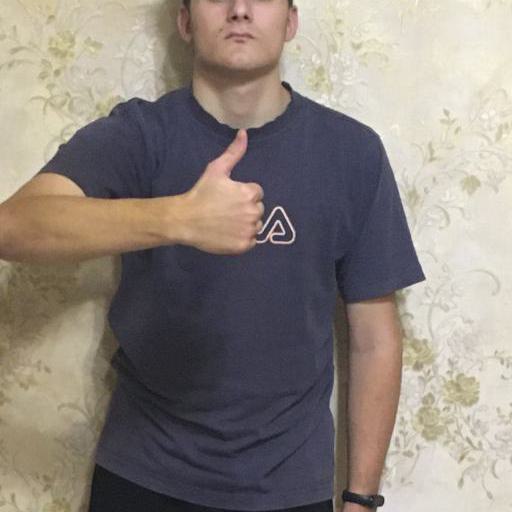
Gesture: like